Edward Harkness

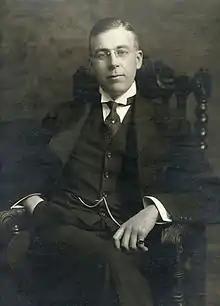
Harkness circa 1912

Edward Stephen Harkness (January 22, 1874 – January 29, 1940) was an American philanthropist. Given privately and through his family's Commonwealth Fund, Harkness' gifts to private hospitals, art museums, and educational institutions in the Northeastern United States were among the largest of the early twentieth century. He was a major benefactor to Columbia University, Yale University, Harvard University, Phillips Exeter Academy, St. Paul's School, the Metropolitan Museum of Art, and the University of St Andrews in Scotland. He was elected a member of the American Philosophical Society in 1934.